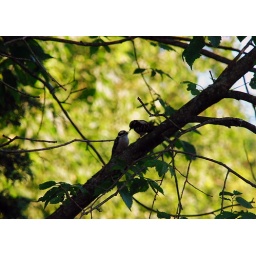
Downy woodpeckers in our backyard - the male feeding the female - talk about chivalry :)